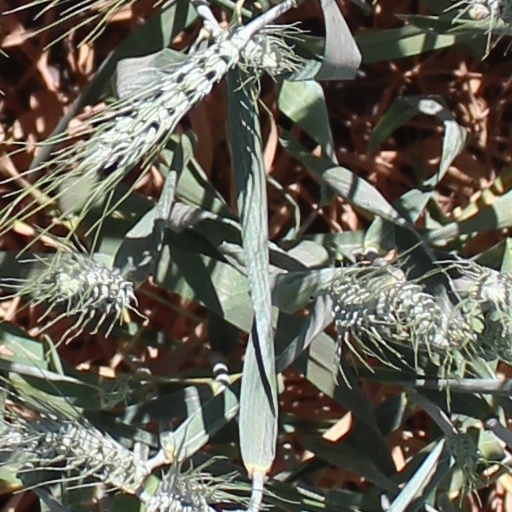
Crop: wheat